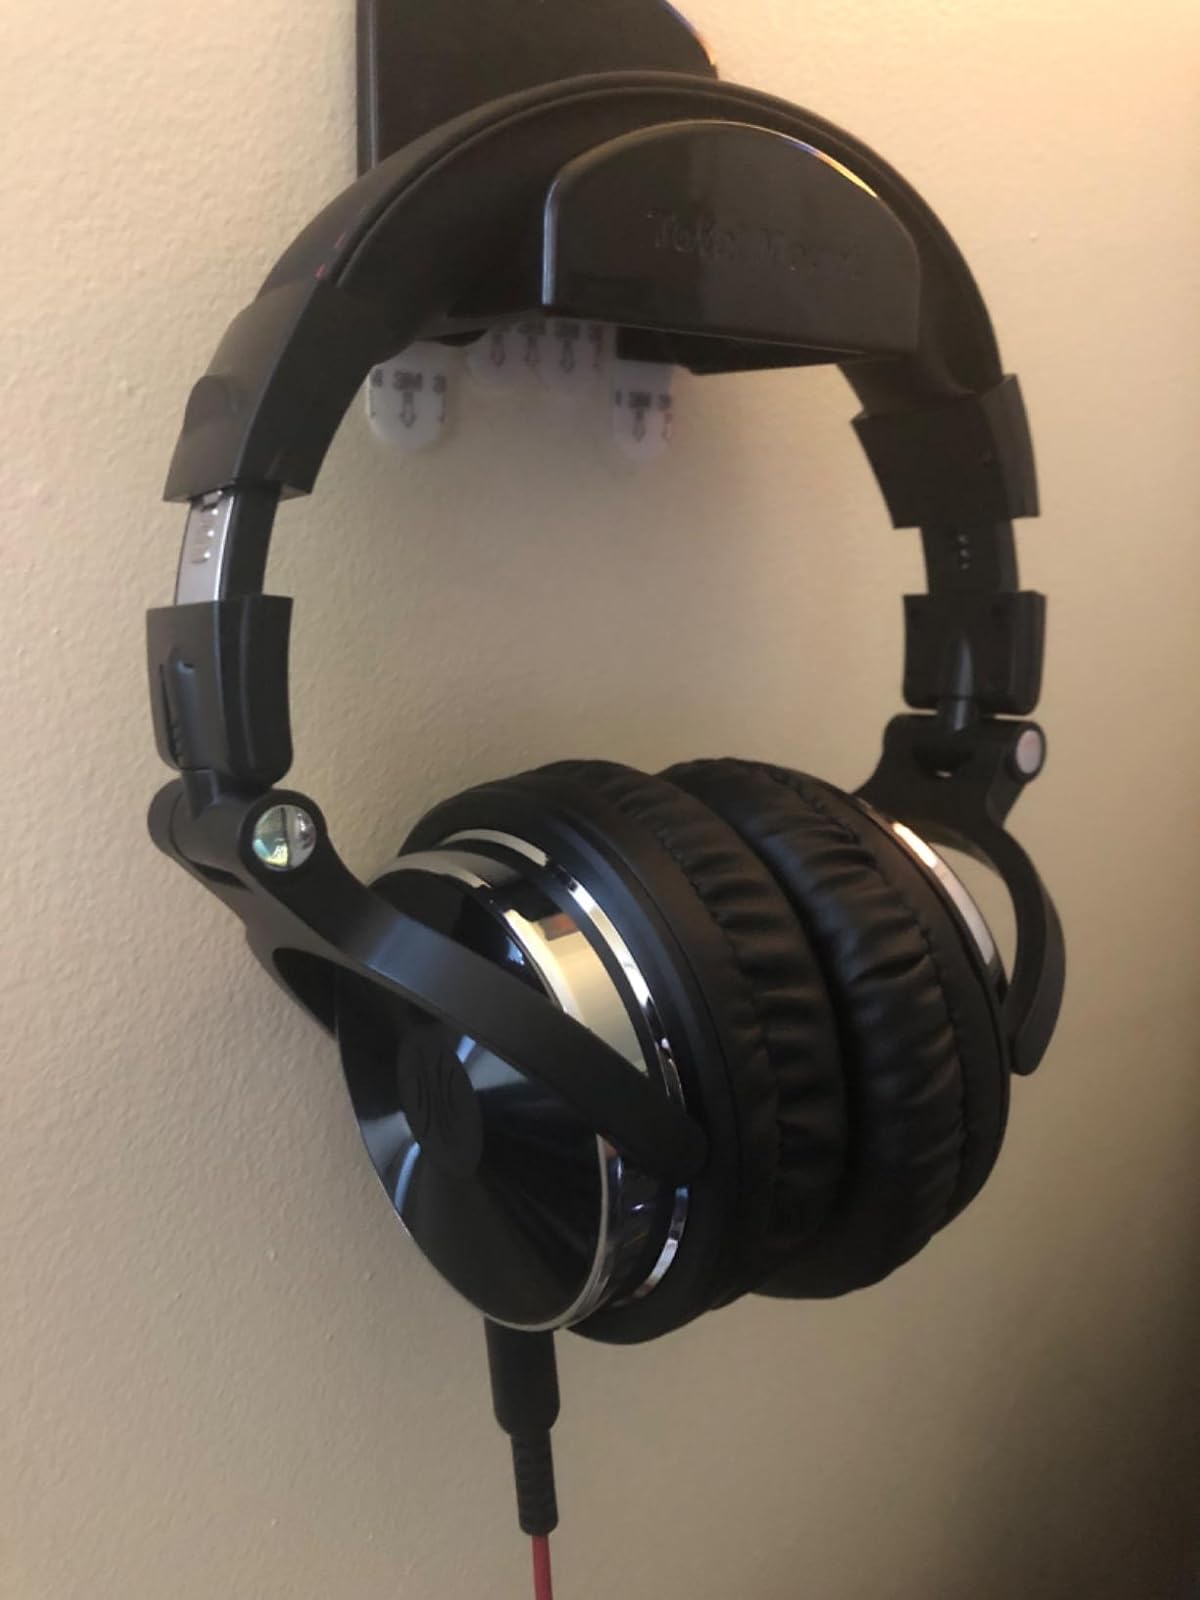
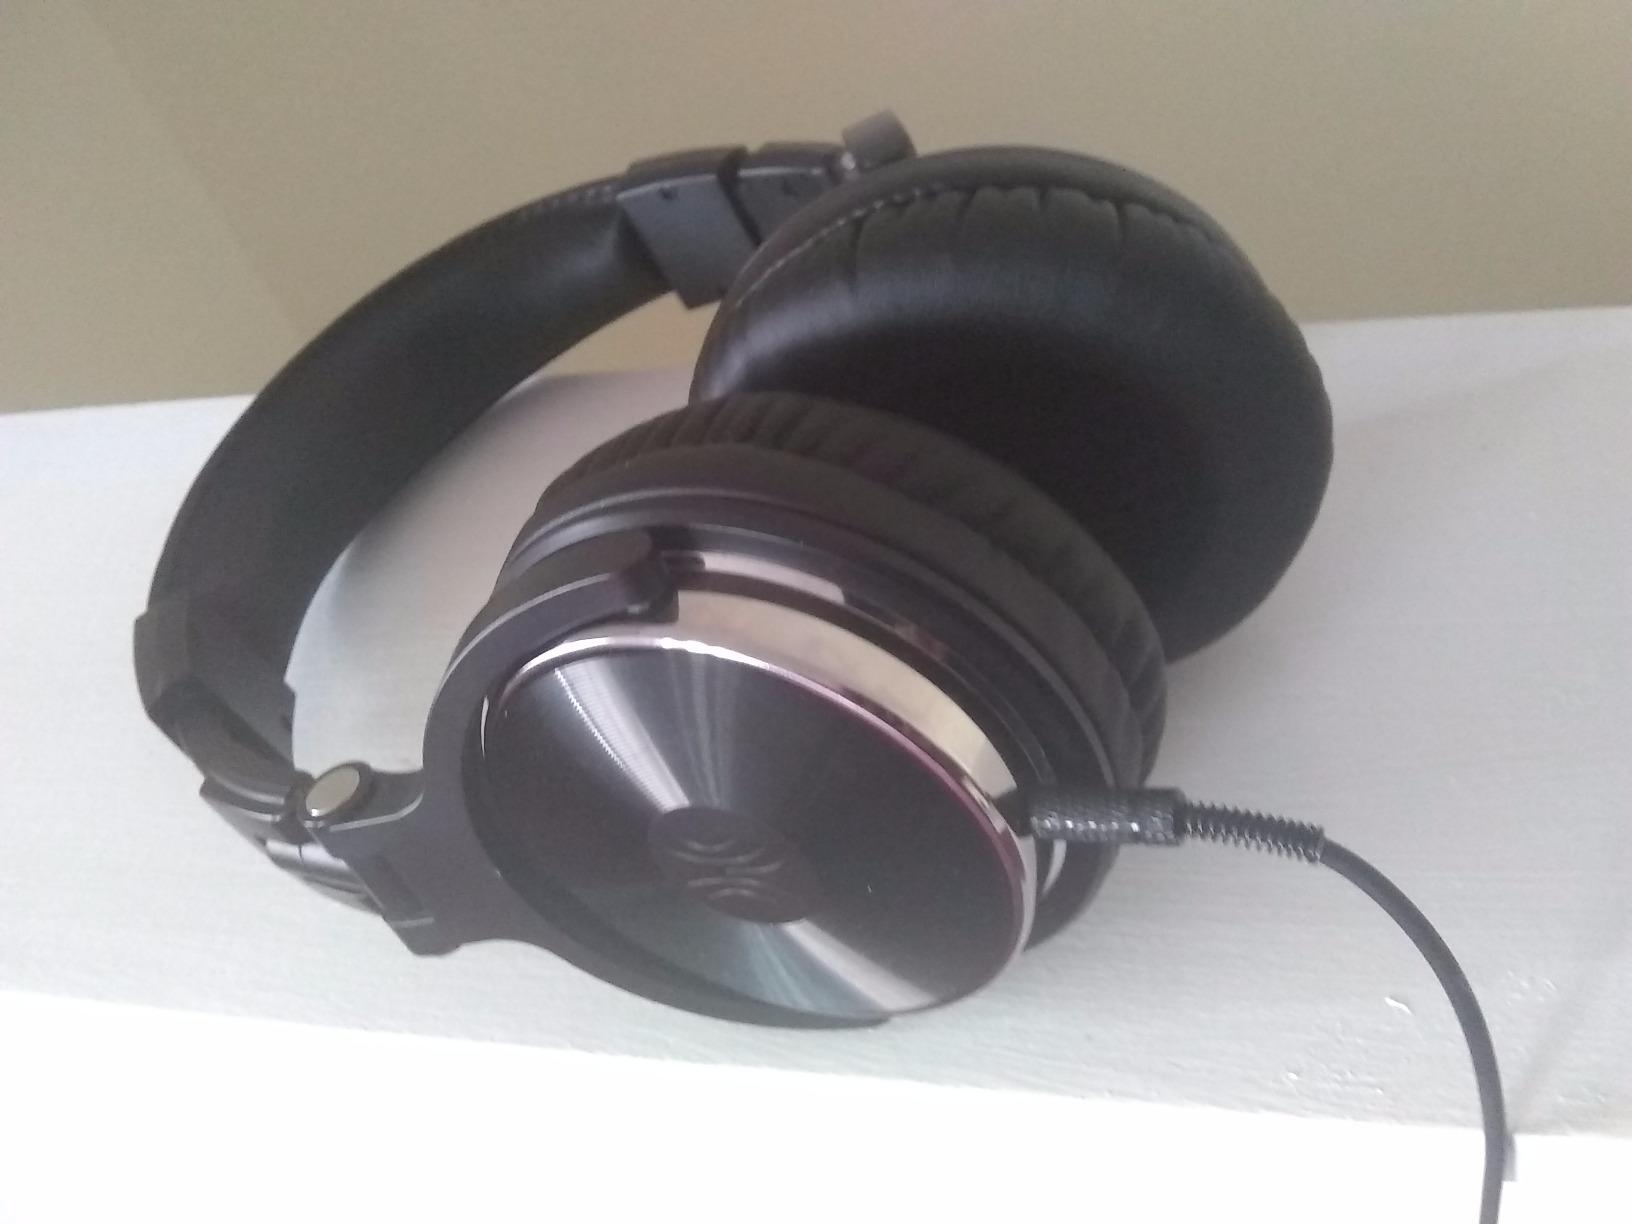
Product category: headphones
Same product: yes